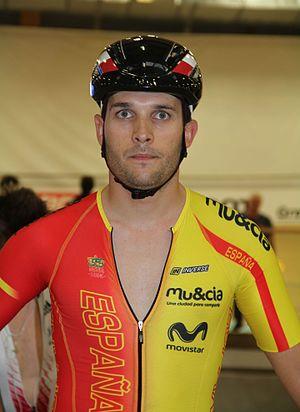
Illart Zuazubiskar Gallastegi, né le 18 février 1990 à Durango, est un coureur cycliste espagnol. Il participe à des compétitions sur route et sur piste.